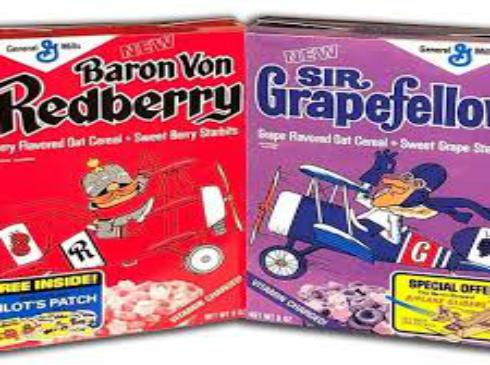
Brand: Baron von Redberry
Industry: Leisure